Cal Ripken Sr.

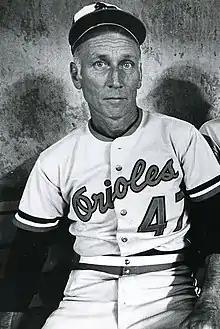
Ripken with the Baltimore Orioles in 1982

Calvin Edwin Ripken Sr. (December 17, 1935 – March 25, 1999) was an American baseball player, scout, coach and manager who spent 36 years in the Baltimore Orioles organization. He played in the Orioles' farm system beginning in 1957, and later served as coach and manager of the parent club, on which his sons Cal Jr. and Billy played.